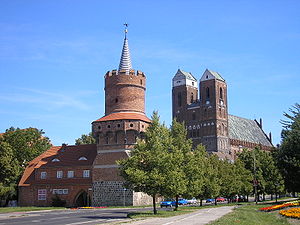
Landkreis Uckermark
Administrationsbyen Prenzlau
Landkreis Uckermark er arealmæssigt den største landkreis i Tyskland. Landkreis Uckermark ligger yderst mod nordøst i delstaten Brandenburg ved grænsen til Polen. På den polske side af grænsen ligger landkreisene Police og Gryfino. Landkreisens administrationsby Prenzlau, og området omfatter hovedparten af landskabet Uckermark, men en mindre nordlig del hører til Mecklenburg-Vorpommern. Amt Gartz er tidligere vorpommersk område, men hører nu til Landkreis Uckermark. Ud over de nævnte kreise i Mecklenburg-Vorpommern grænser Landkreis Uckermark mod syd til Landkreis Barnim og mod vest til Landkreis Oberhavel. Floden Oder danner mod øst grænse til Polen.